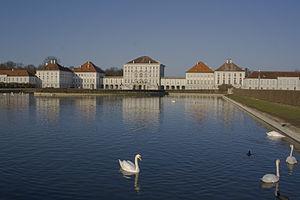
Le château de Nymphenbourg à Munich était autrefois la résidence d’été des princes-électeurs et des rois de Bavière.
La maison de Wittelsbach est une famille souveraine d'Allemagne occidentale, l'une des plus anciennes et des plus puissantes du Saint-Empire romain germanique. Elle a régné en particulier sur la Bavière et sur le Palatinat, et a donné des souverains au Saint-Empire, à la Suède et à la Grèce.